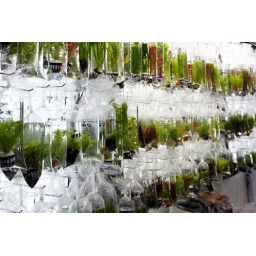
20110516-40-Aquarium plants sold in plastic bags in Mong Kok Goldfish Market